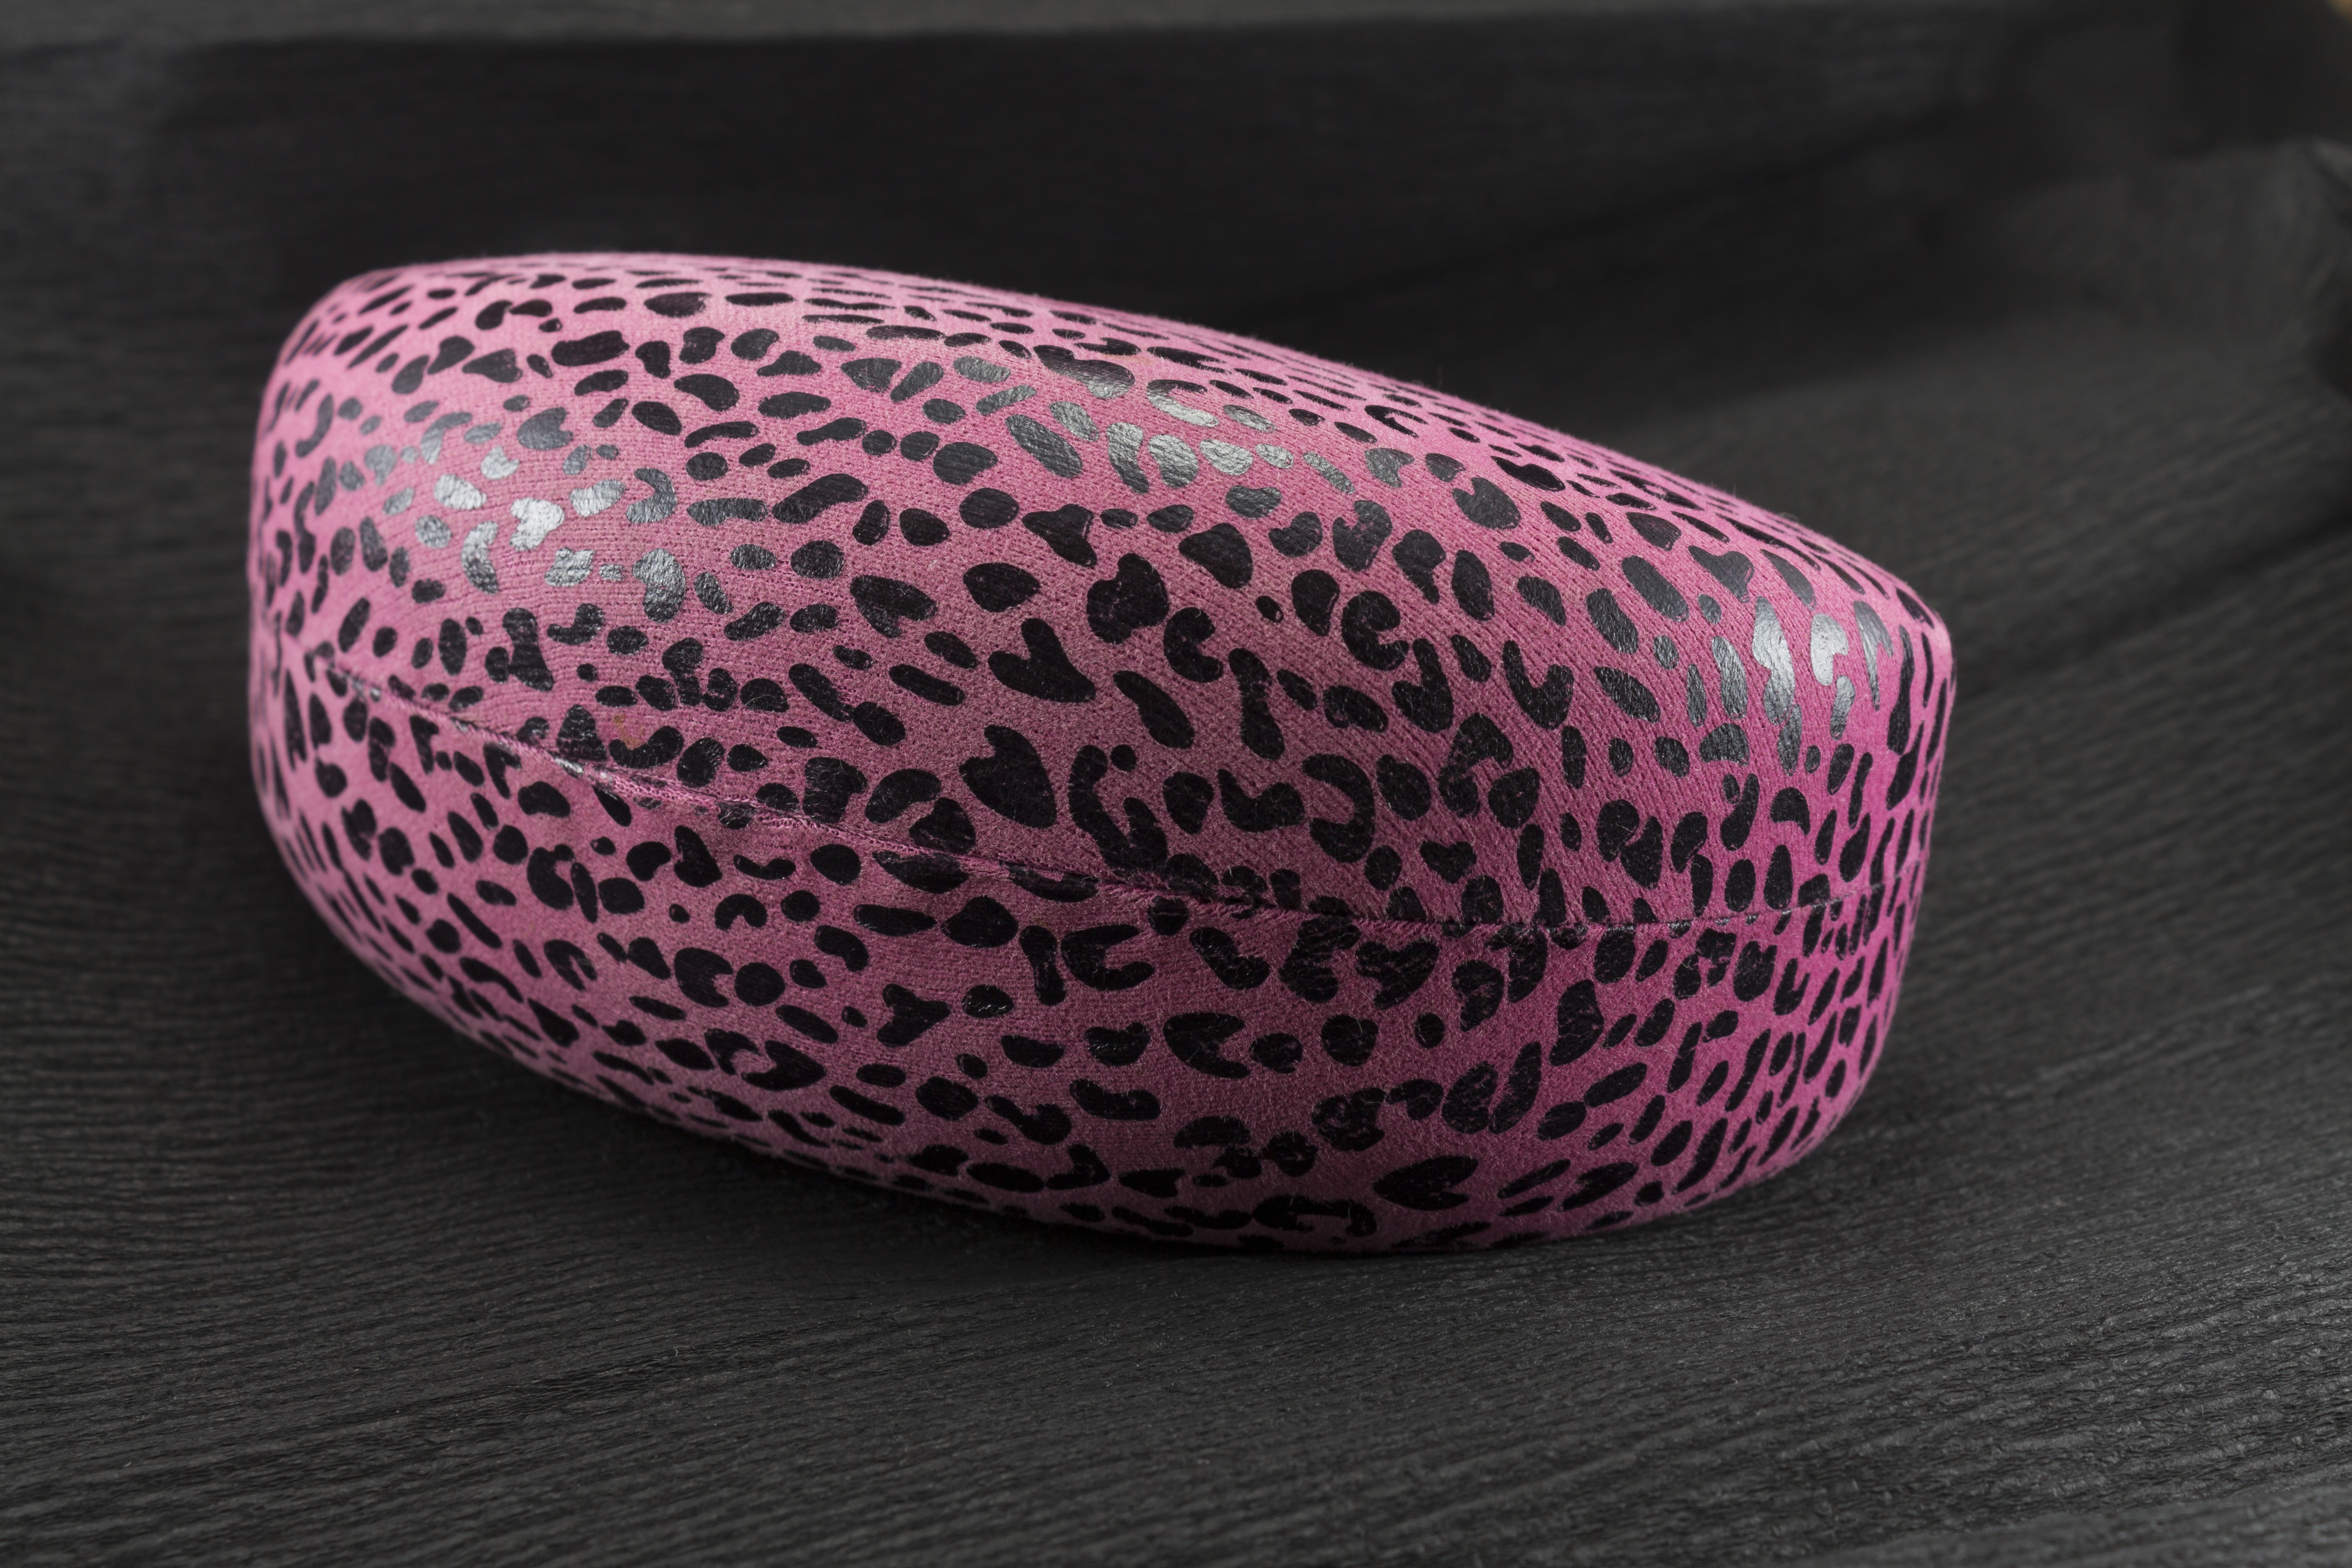
shoe, purple, summer, model, holiday, fashion, clothing, furniture, pink, solar, jewelry, product, design, sunglasses, glasses, eyewear, sexy, magenta, shape, stylish, black background, women s, pink glasses container, glasses cup, product photo